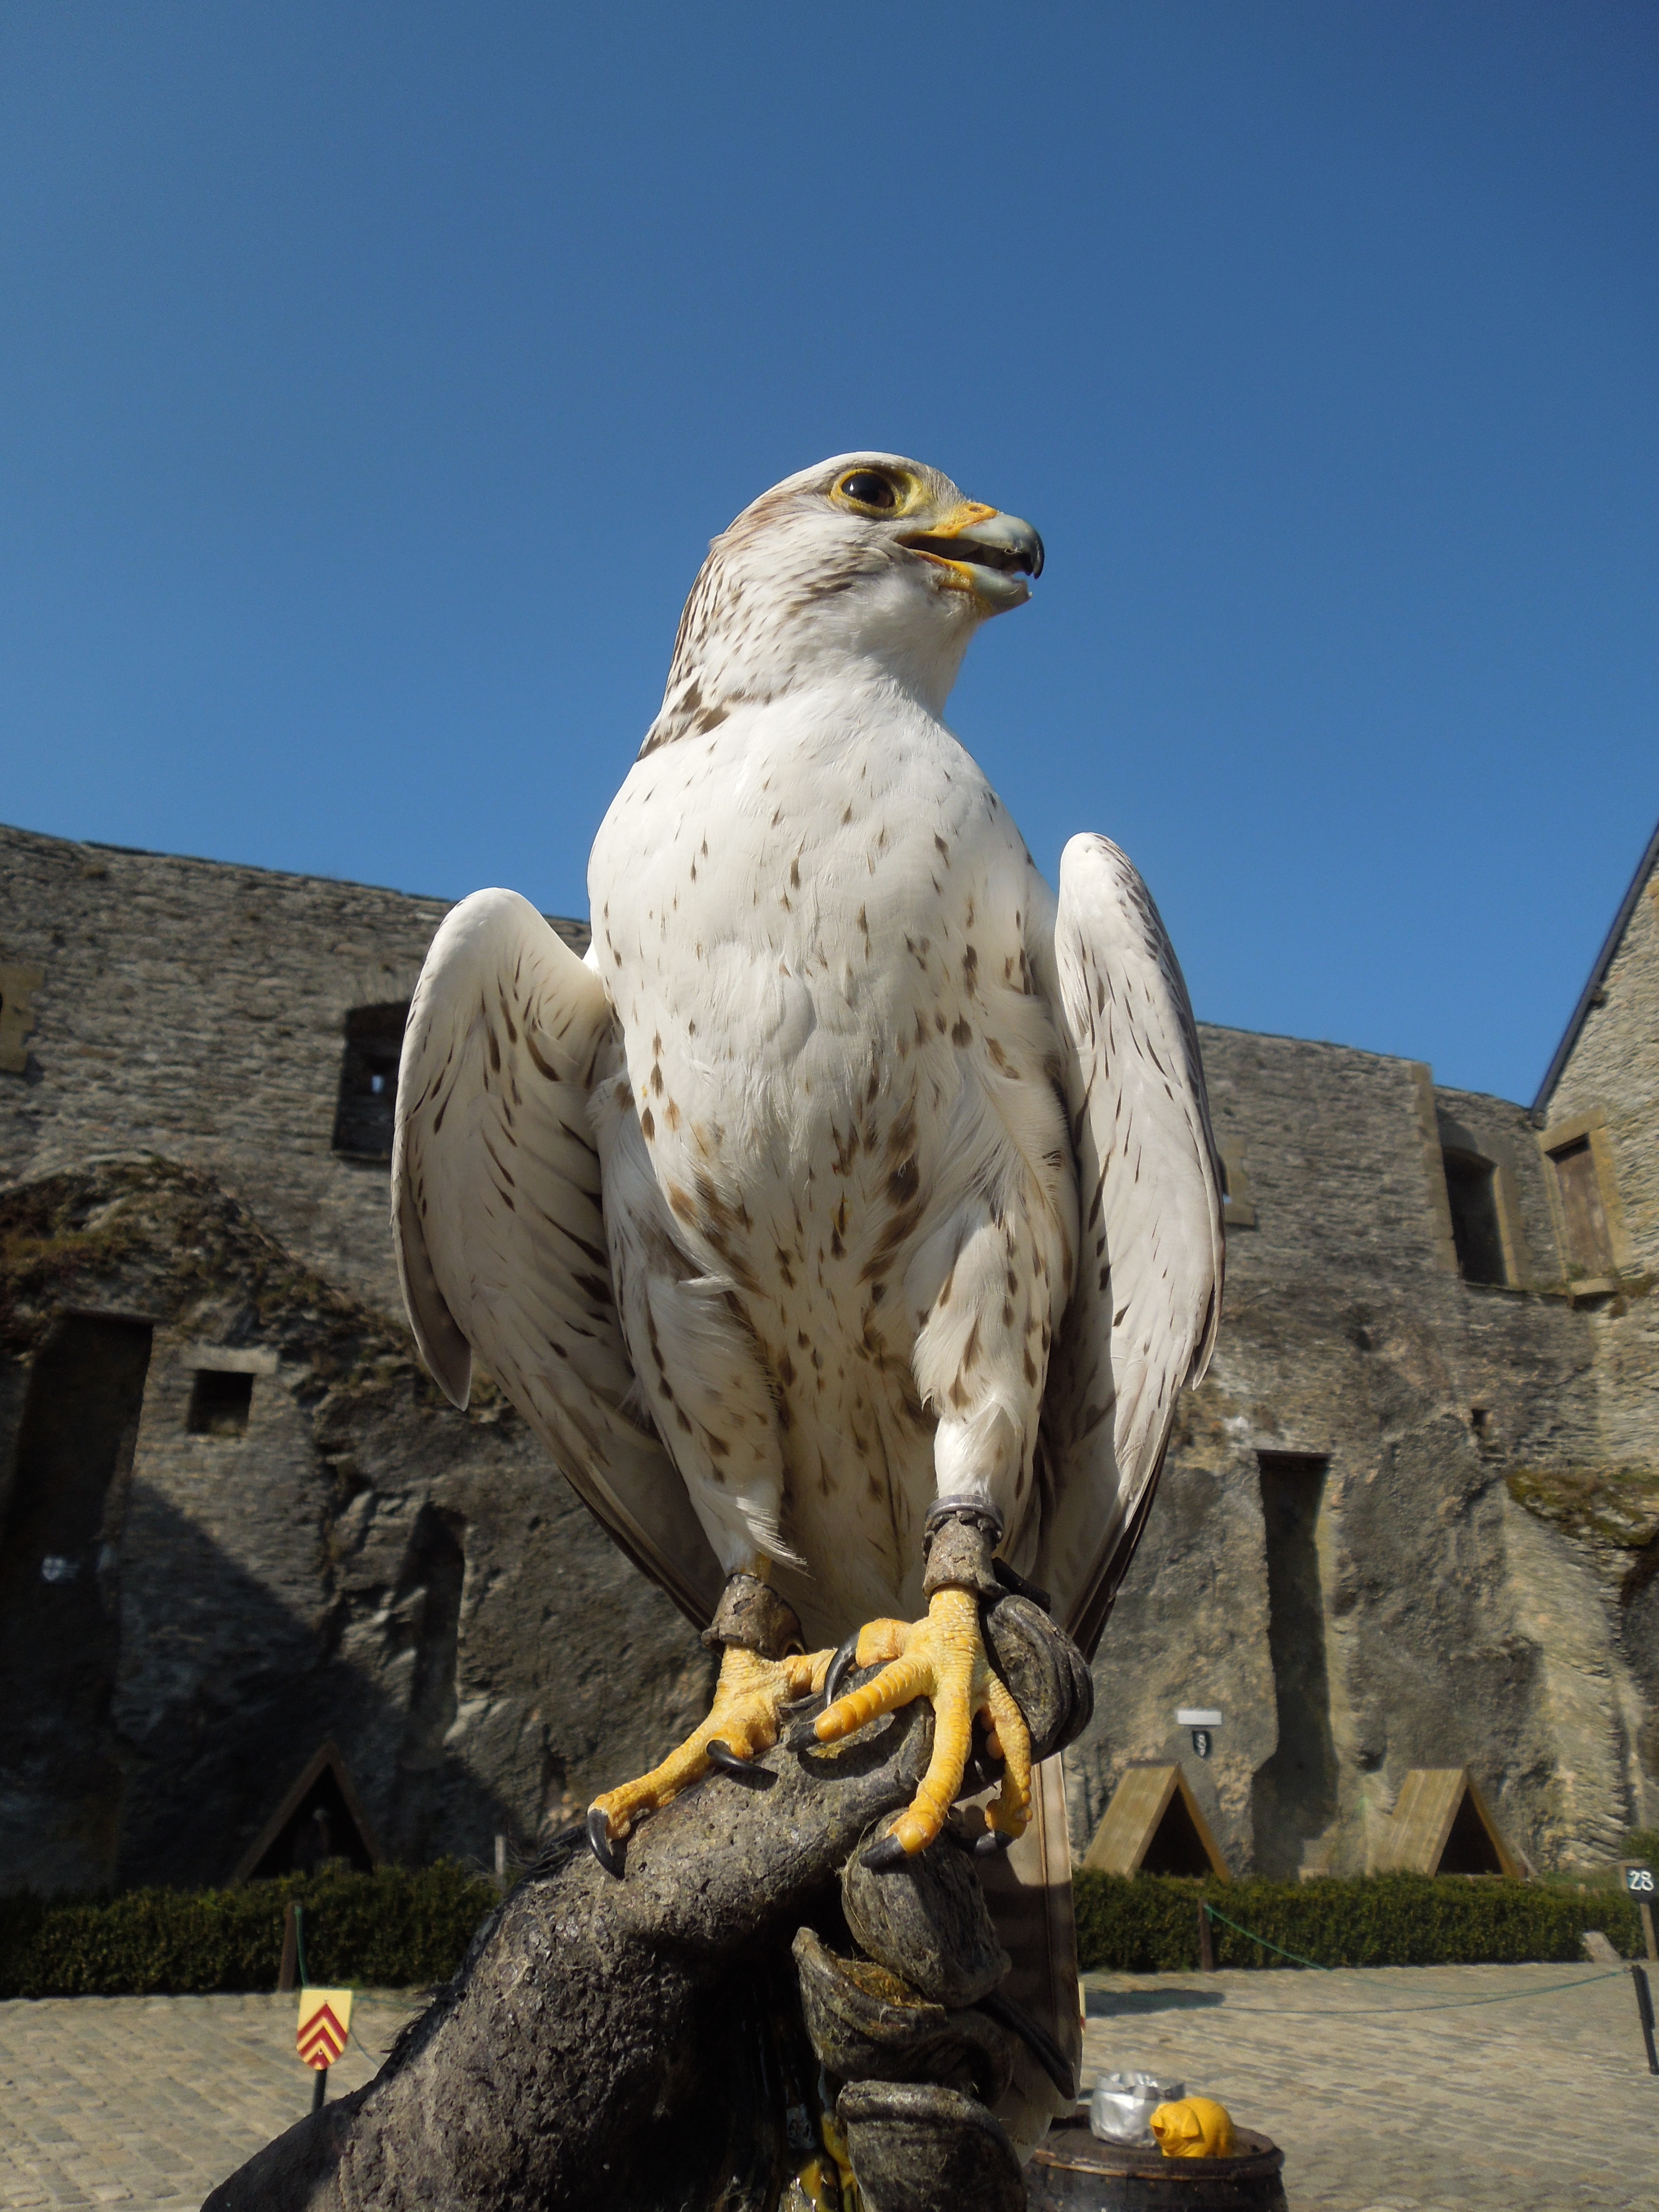
bird, wing, animal, wildlife, statue, beak, eagle, castle, fauna, blue sky, bird of prey, vertebrate, vulture, falcon, ardennes, falconer, bouillon, wallonia, valk